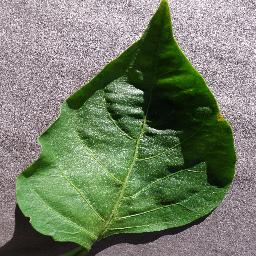
Label: Pepper,_bell___healthy